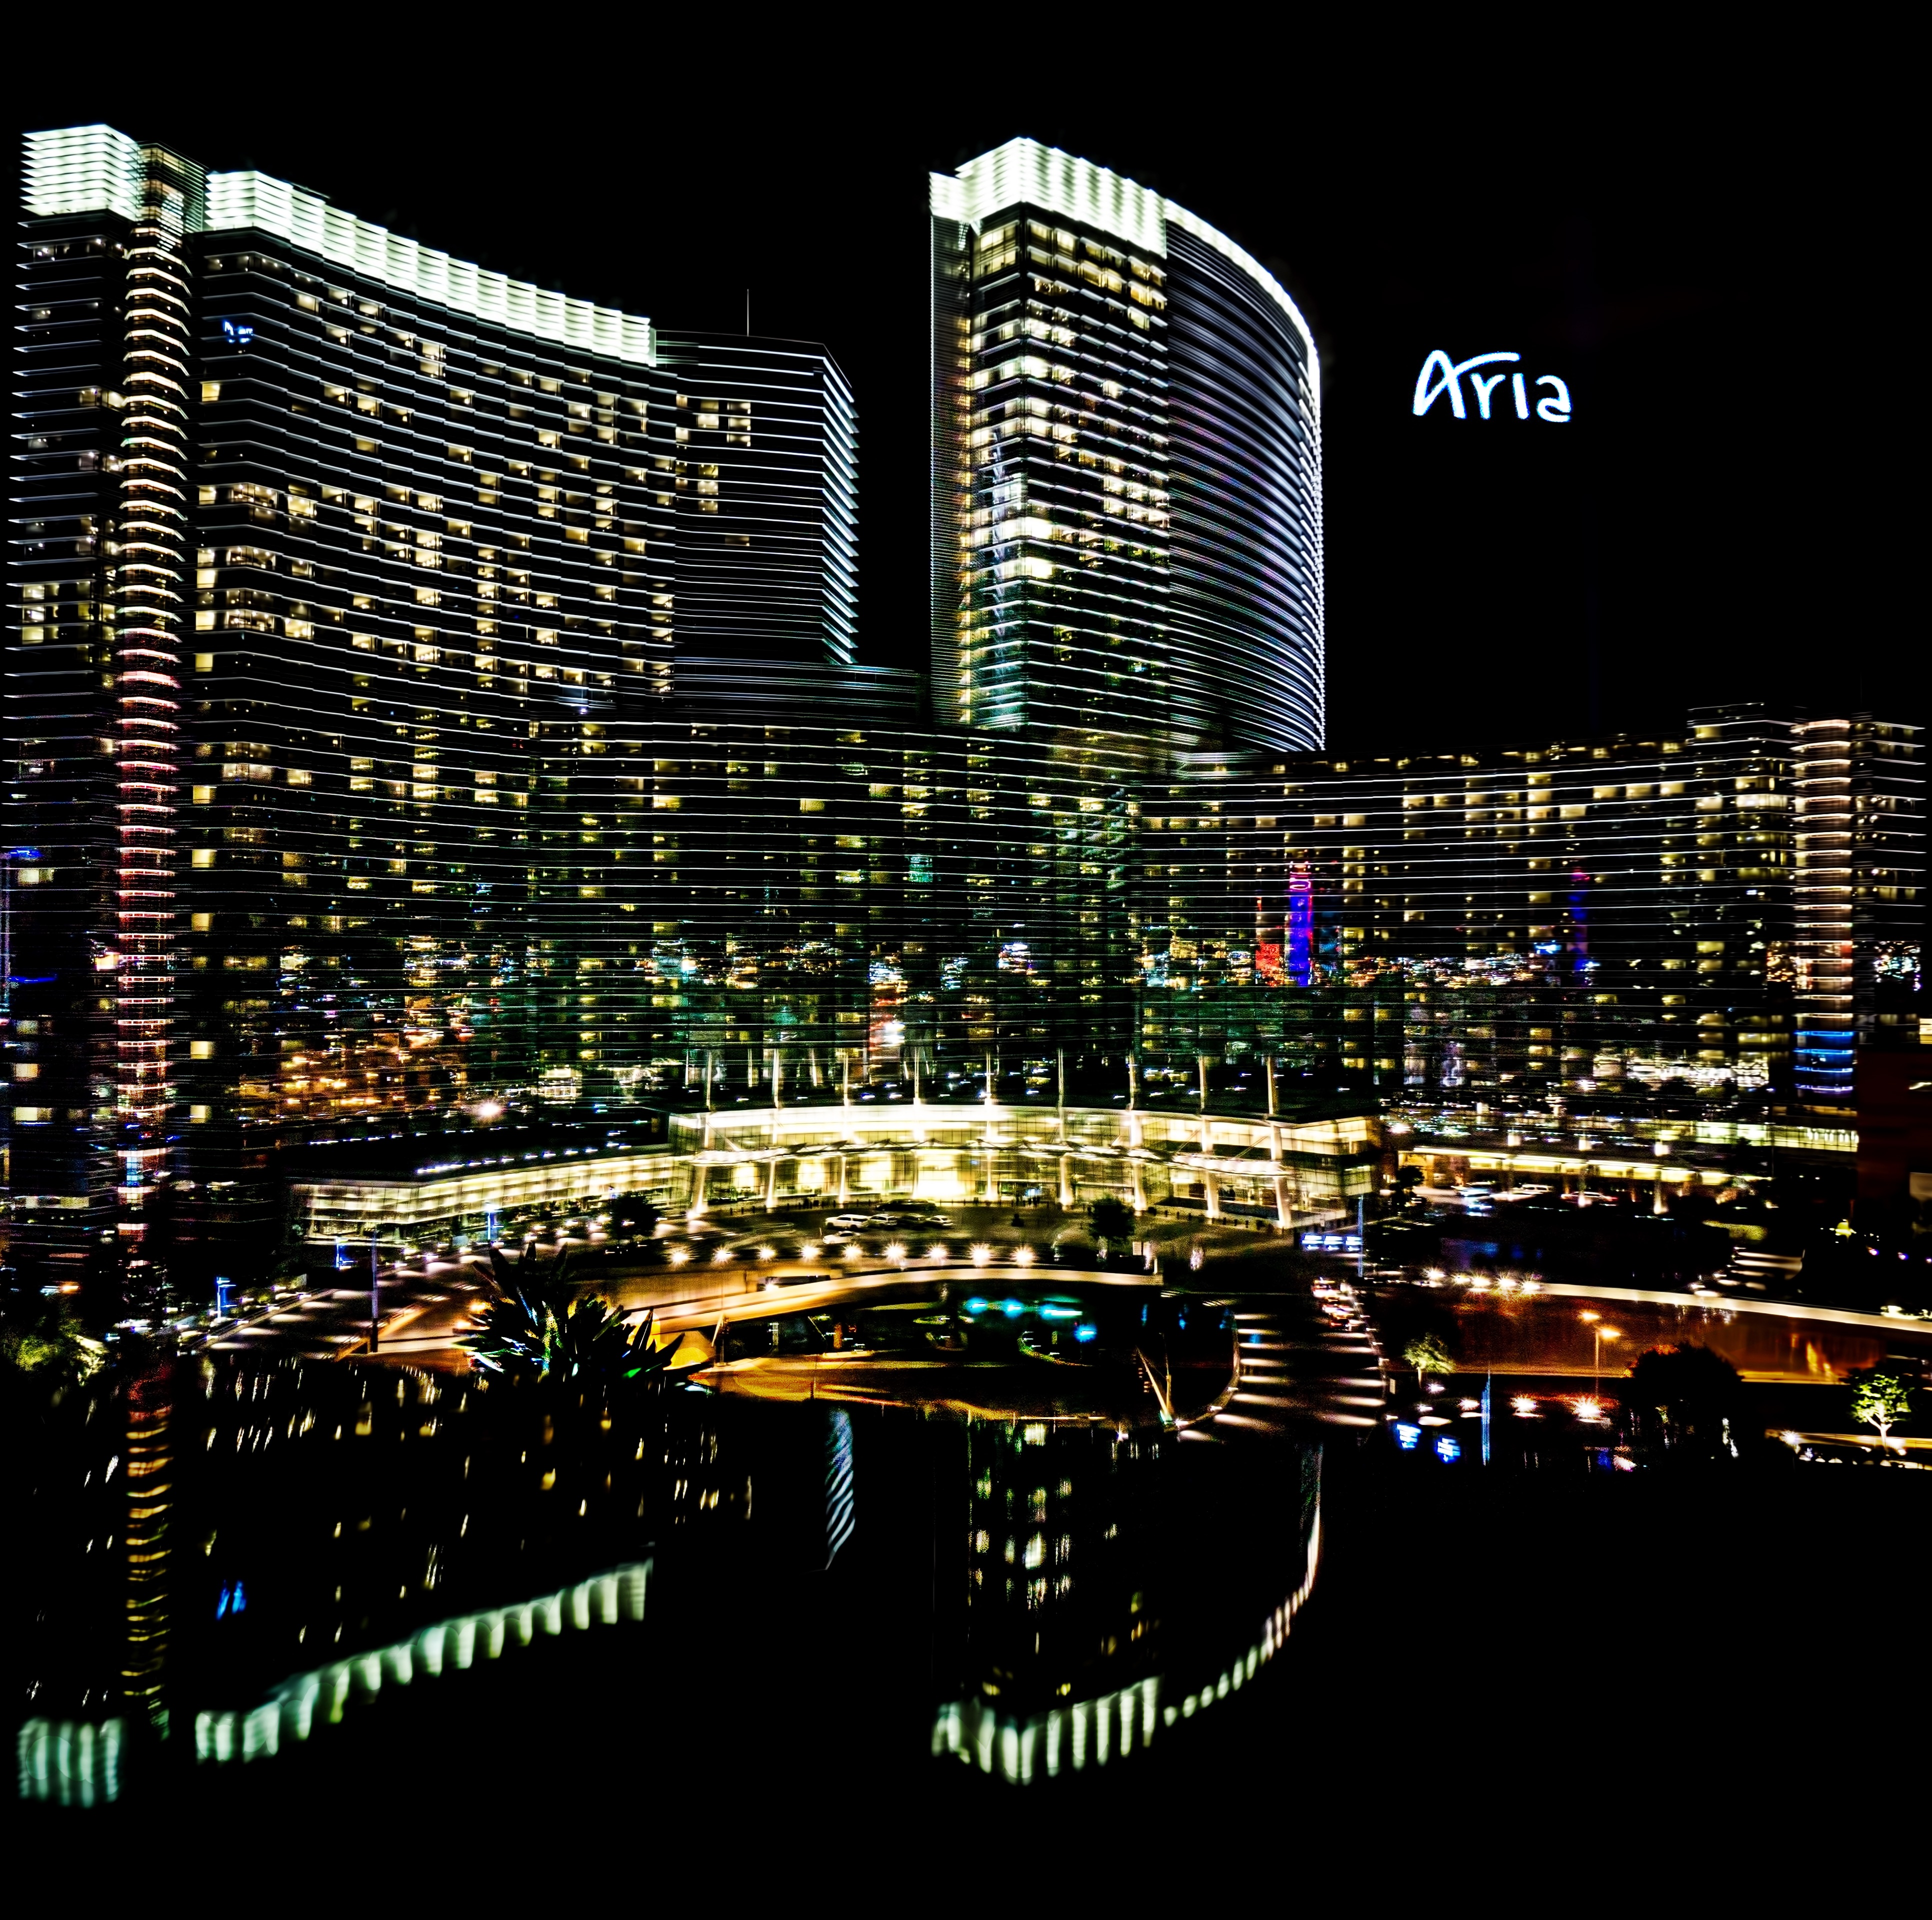
tree, architecture, skyline, night, city, skyscraper, cityscape, downtown, travel, tourism, tower block, hotel, vegas, nevada, casino, aria, metropolis, las vegas, human settlement, metropolitan area